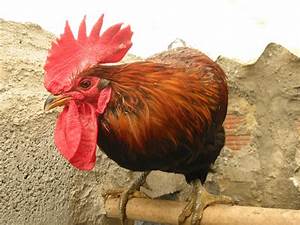
Label: chicken